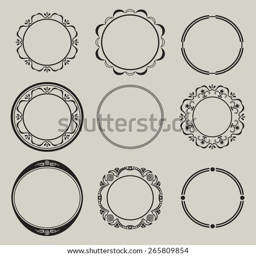
illustration of a round frame